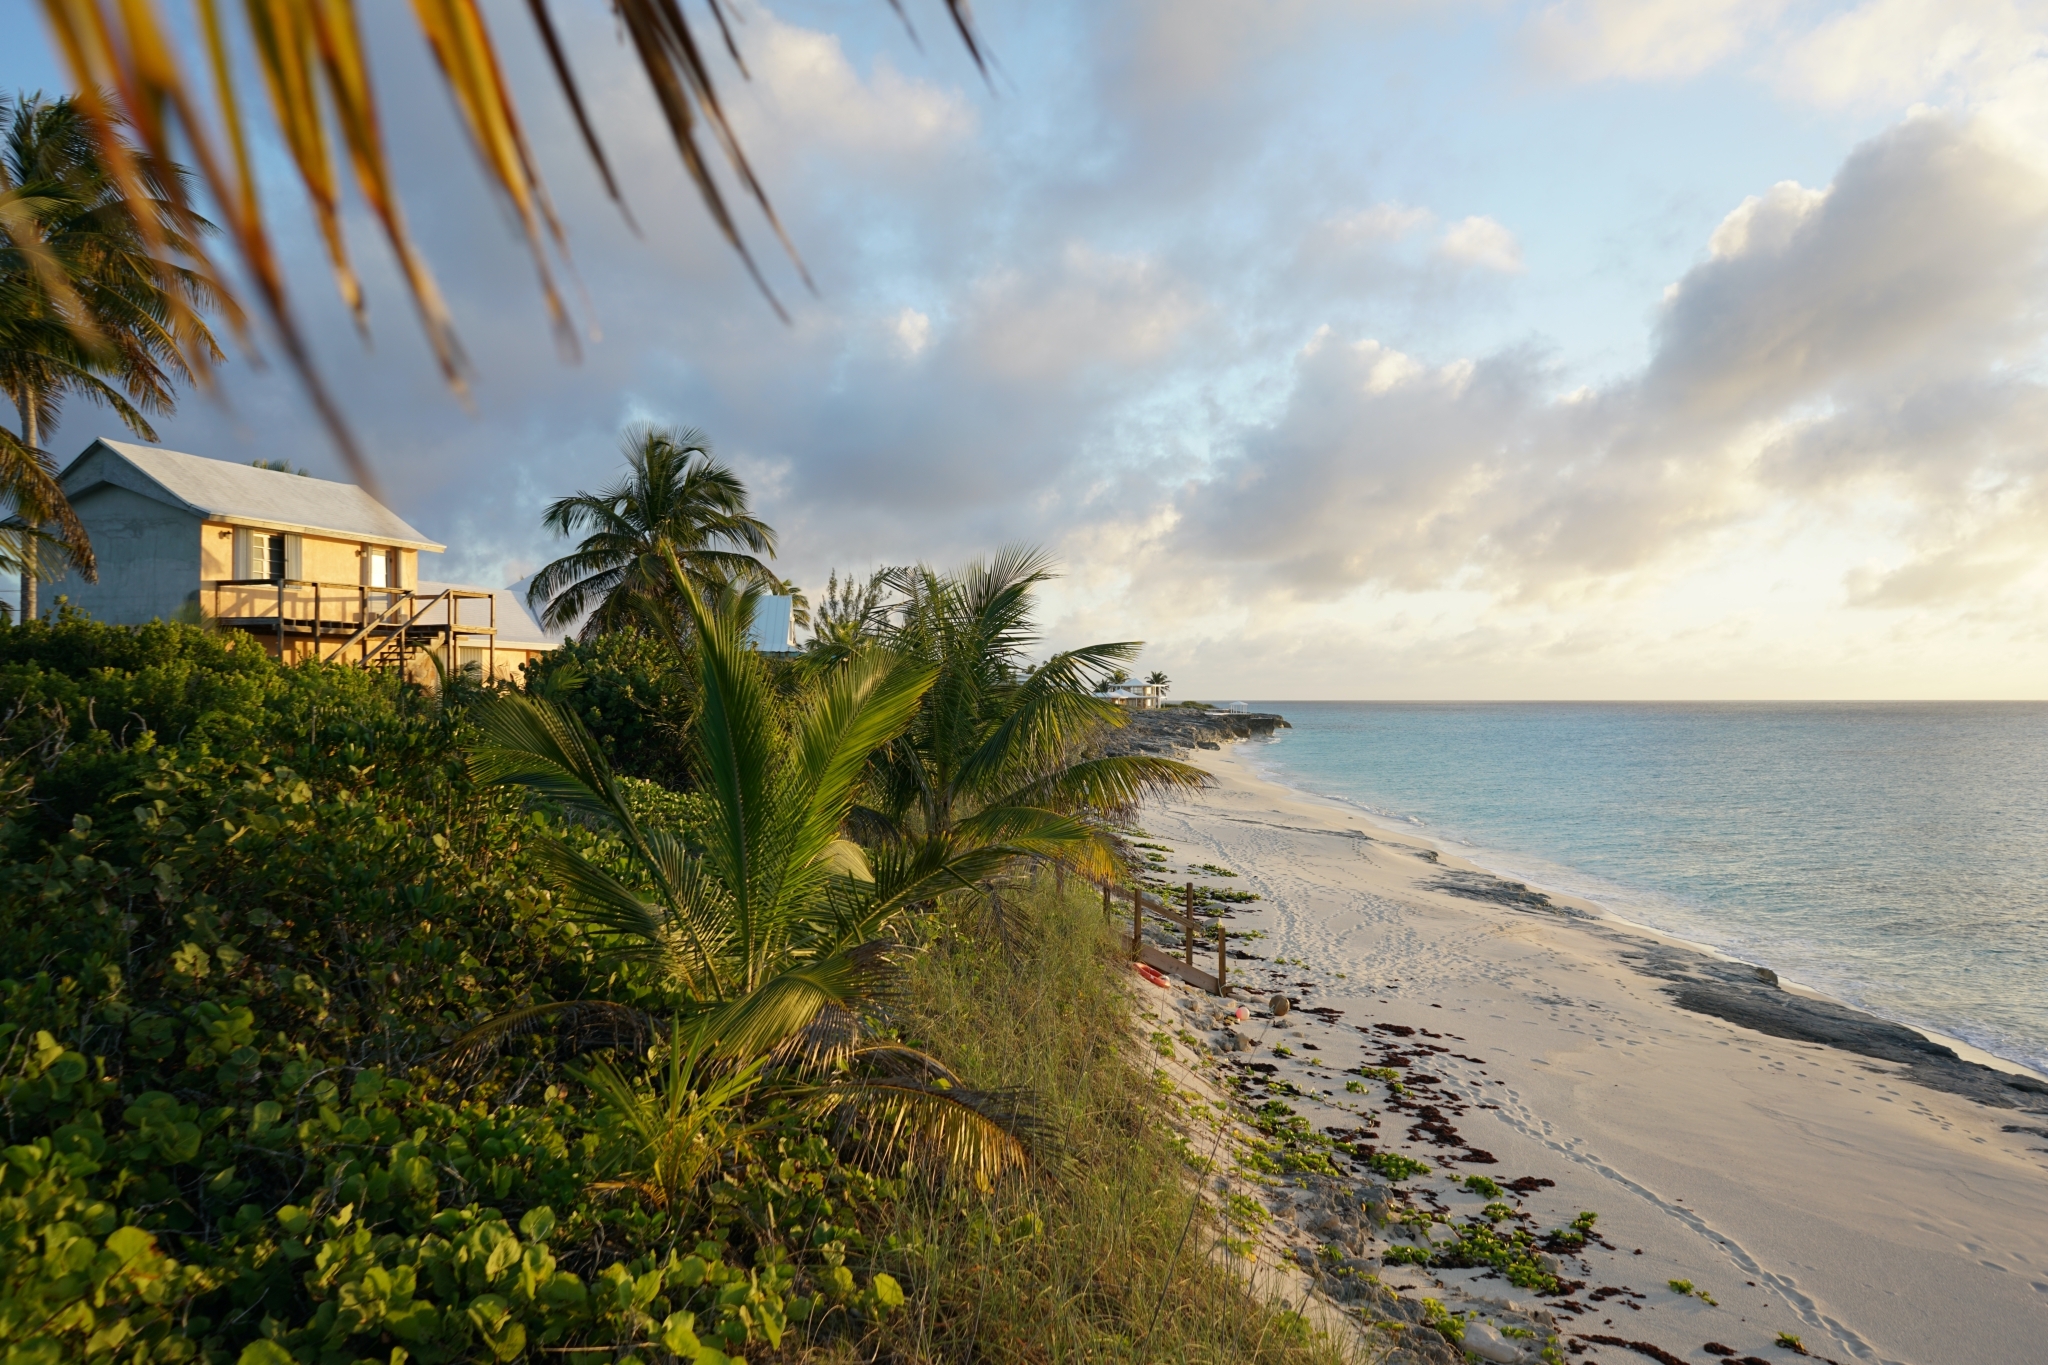
Pterois volitans (Red Lionfish)